Natural nuclear fission reactor

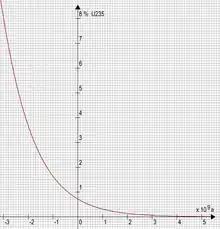
Change of content of Uranium-235 in natural uranium; the content was 3.65% 2 billion years ago.

A key factor that made the reaction possible was that, at the time the reactor went critical 1.7 billion years ago, the fissile isotope made up about 3.1% of the natural uranium, which is comparable to the amount used in some of today's reactors. (The remaining 96.9% was and roughly 55 ppm , neither of which is fissile by slow or moderated neutrons.) Because has a shorter half-life than , and thus decays more rapidly, the current abundance of in natural uranium is only 0.72%. A natural nuclear reactor is therefore no longer possible on Earth without heavy water or graphite.